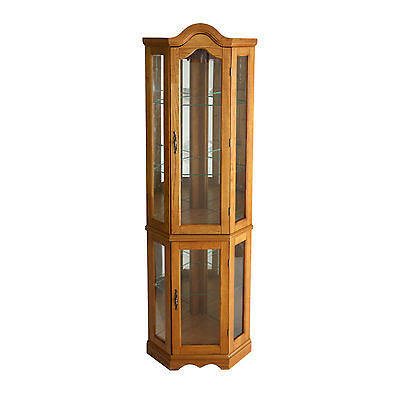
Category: cabinet